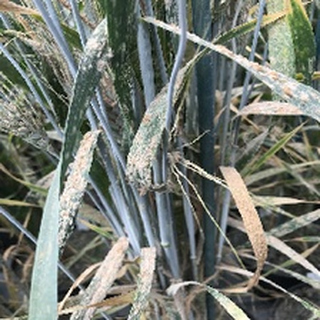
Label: wheat_mildew